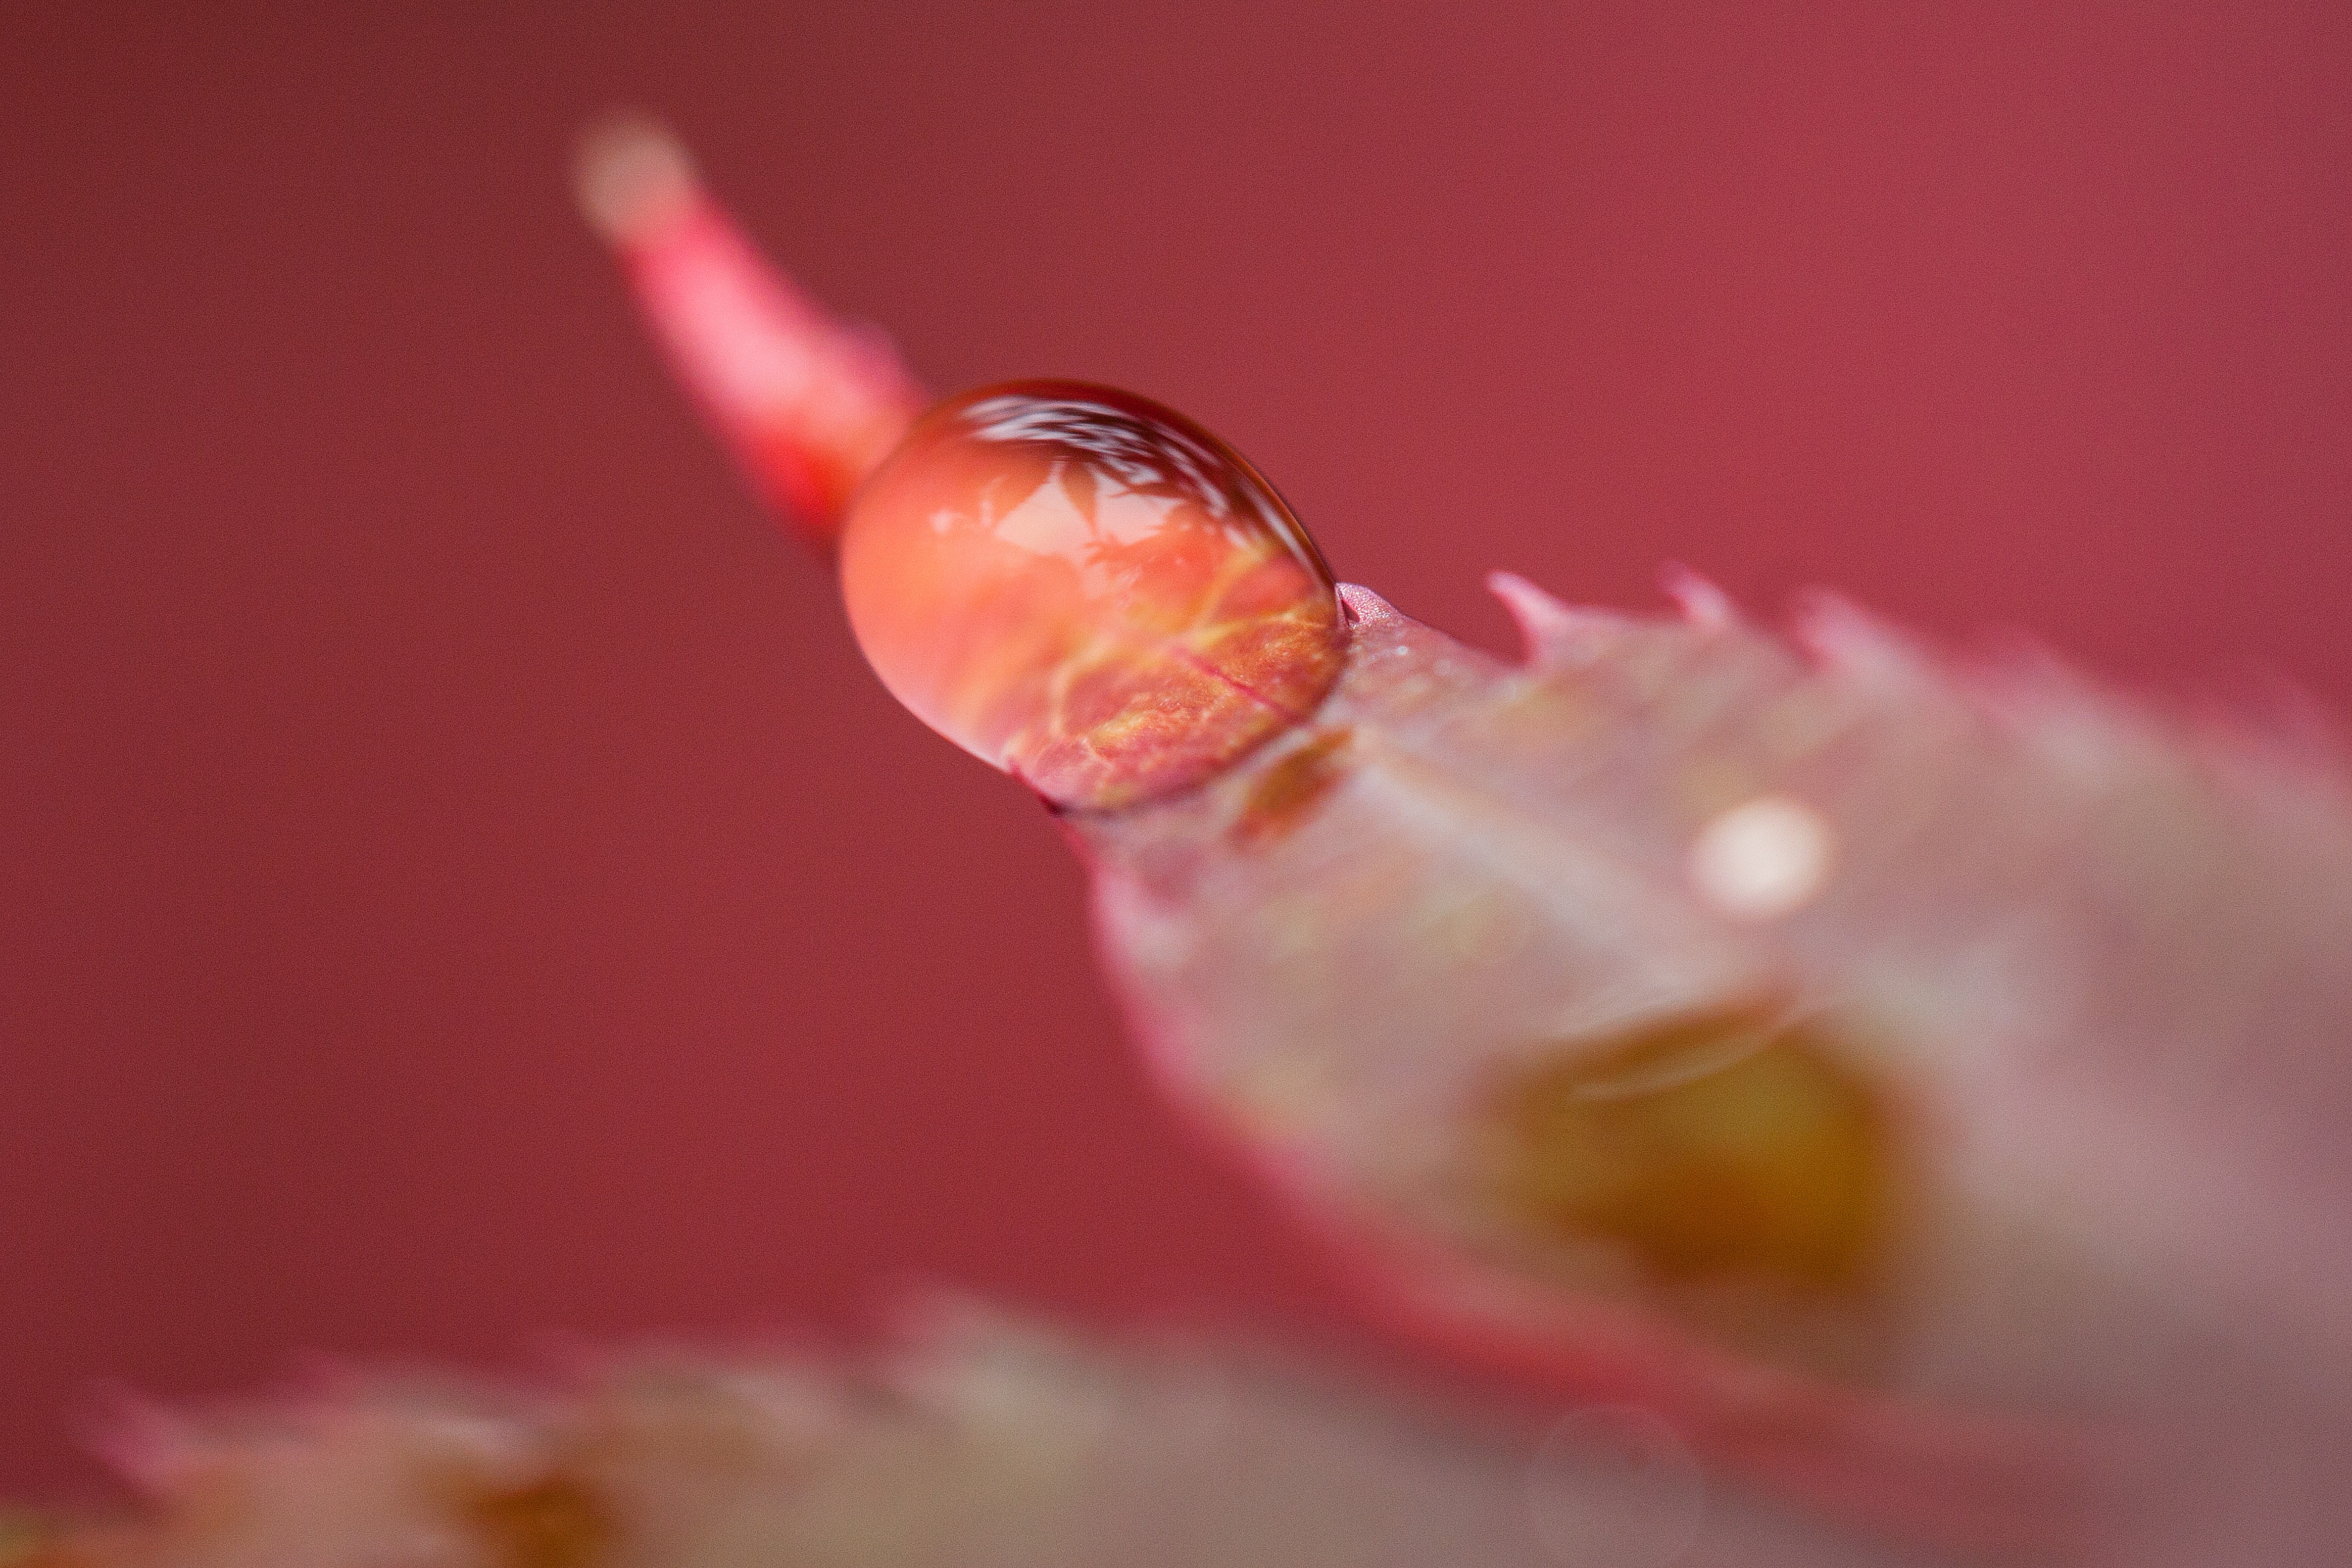
hand, blur, photography, rain, flower, petal, raindrop, finger, red, produce, color, insect, macro, autumn, pink, close, nail, invertebrate, close up, leaves, japanese maple, mirroring, sharpness, dye, macro photography, anthocyanin, recoloring the leaves, microkosmos